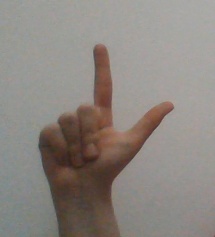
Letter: laam